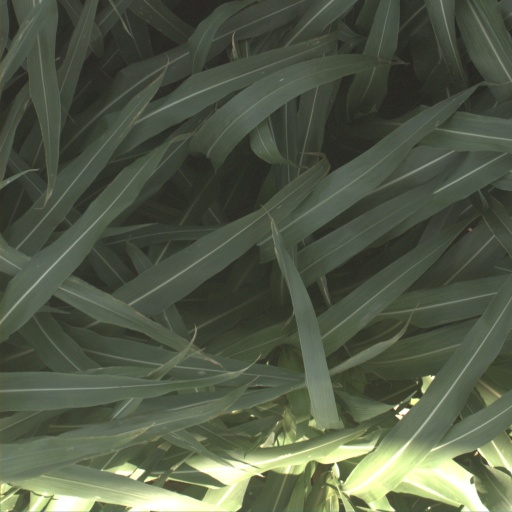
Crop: sorghum